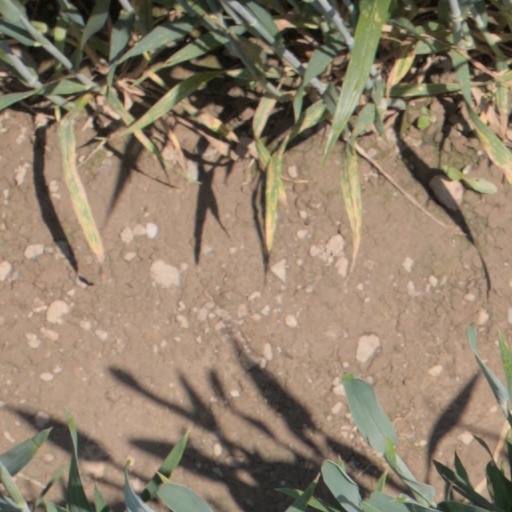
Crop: wheat